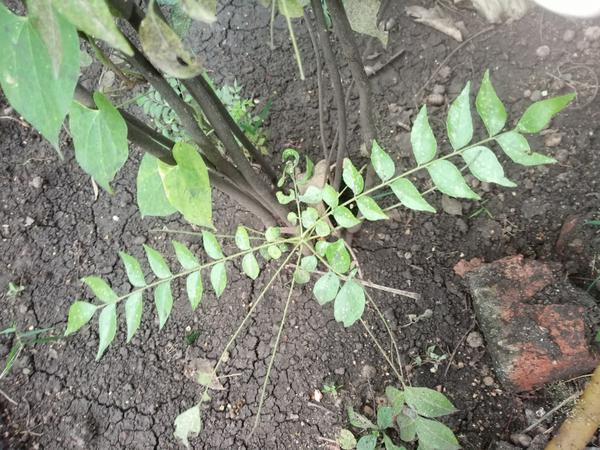
Plant: Curry_Leaf